Casualties of the Tigray war

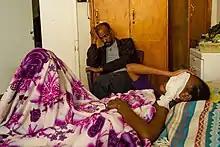
15-year-old in Mekelle who lost their eye after being shot by a sniper.

Precise casualty figures of the Tigray war are uncertain. According to researchers at Ghent University in Belgium, the combined impact of wartime violence and famine and a lack of medical access had killed an estimated 162,000–378,000 people, with other reported estimates reaching numbers as high as 600,000 killed. The scale of the death and destruction led "The New York Times" to describe it in November 2022 as "one of the world’s bloodiest contemporary conflicts."